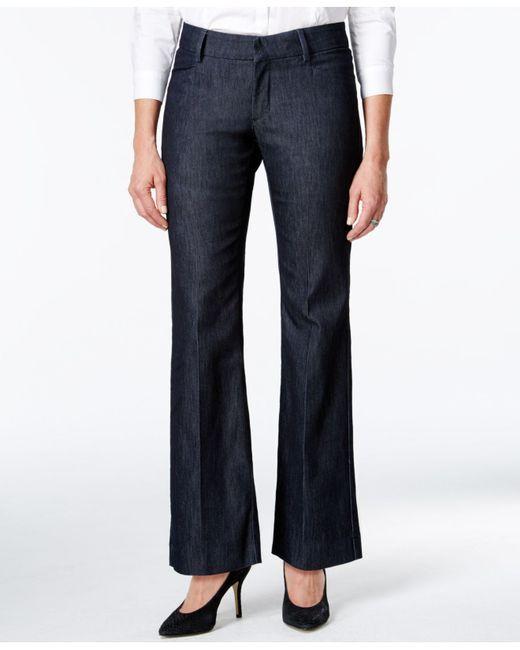
Loose Fit Bürokleidung schwarze Hose für Damen